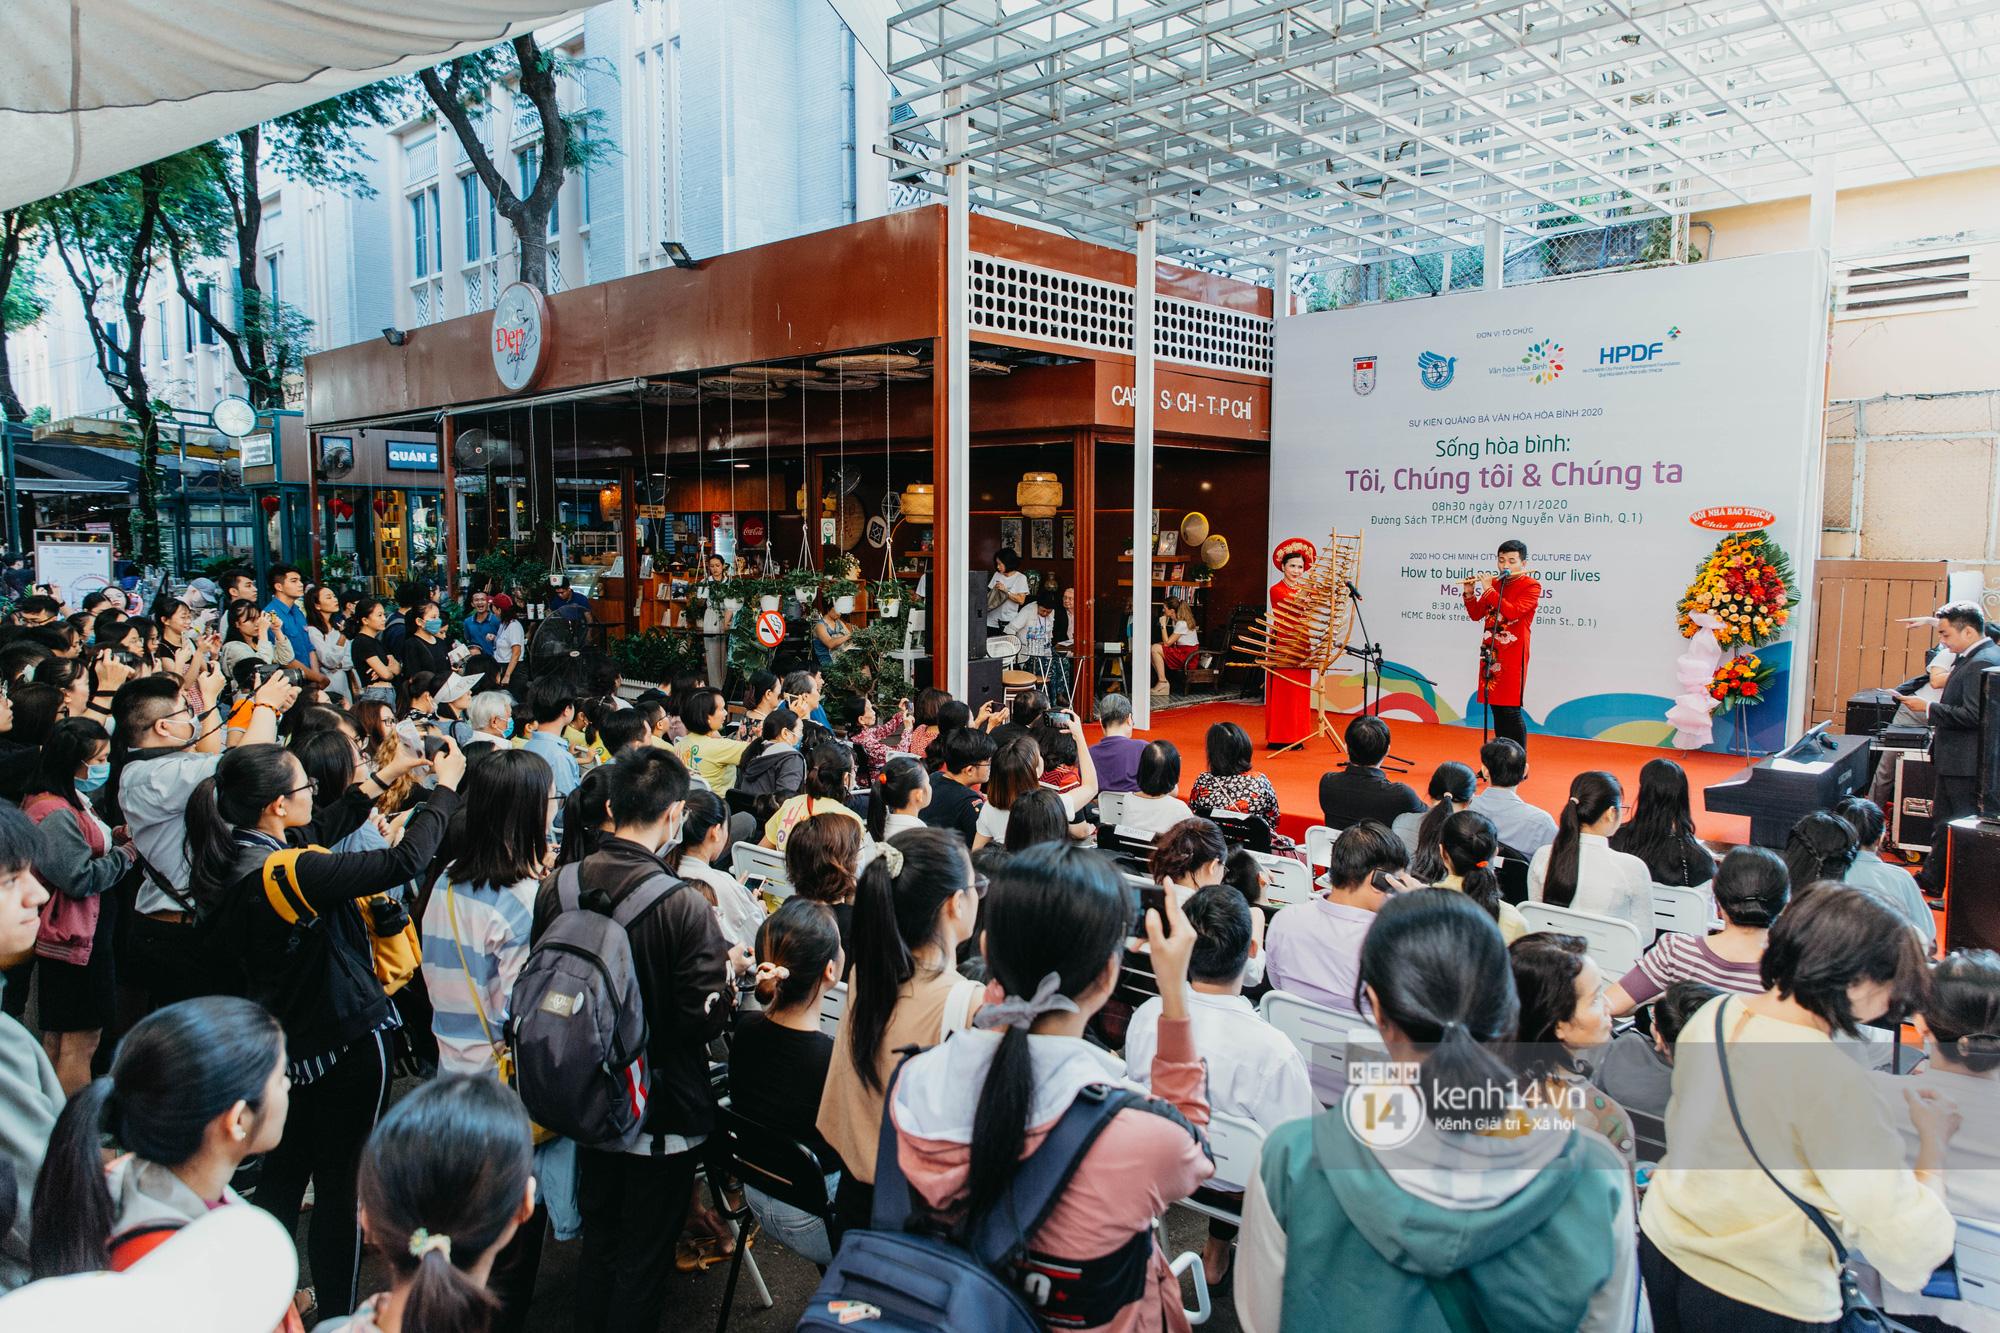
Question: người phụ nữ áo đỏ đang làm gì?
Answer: người phụ nữ áo đỏ đang chơi đàn